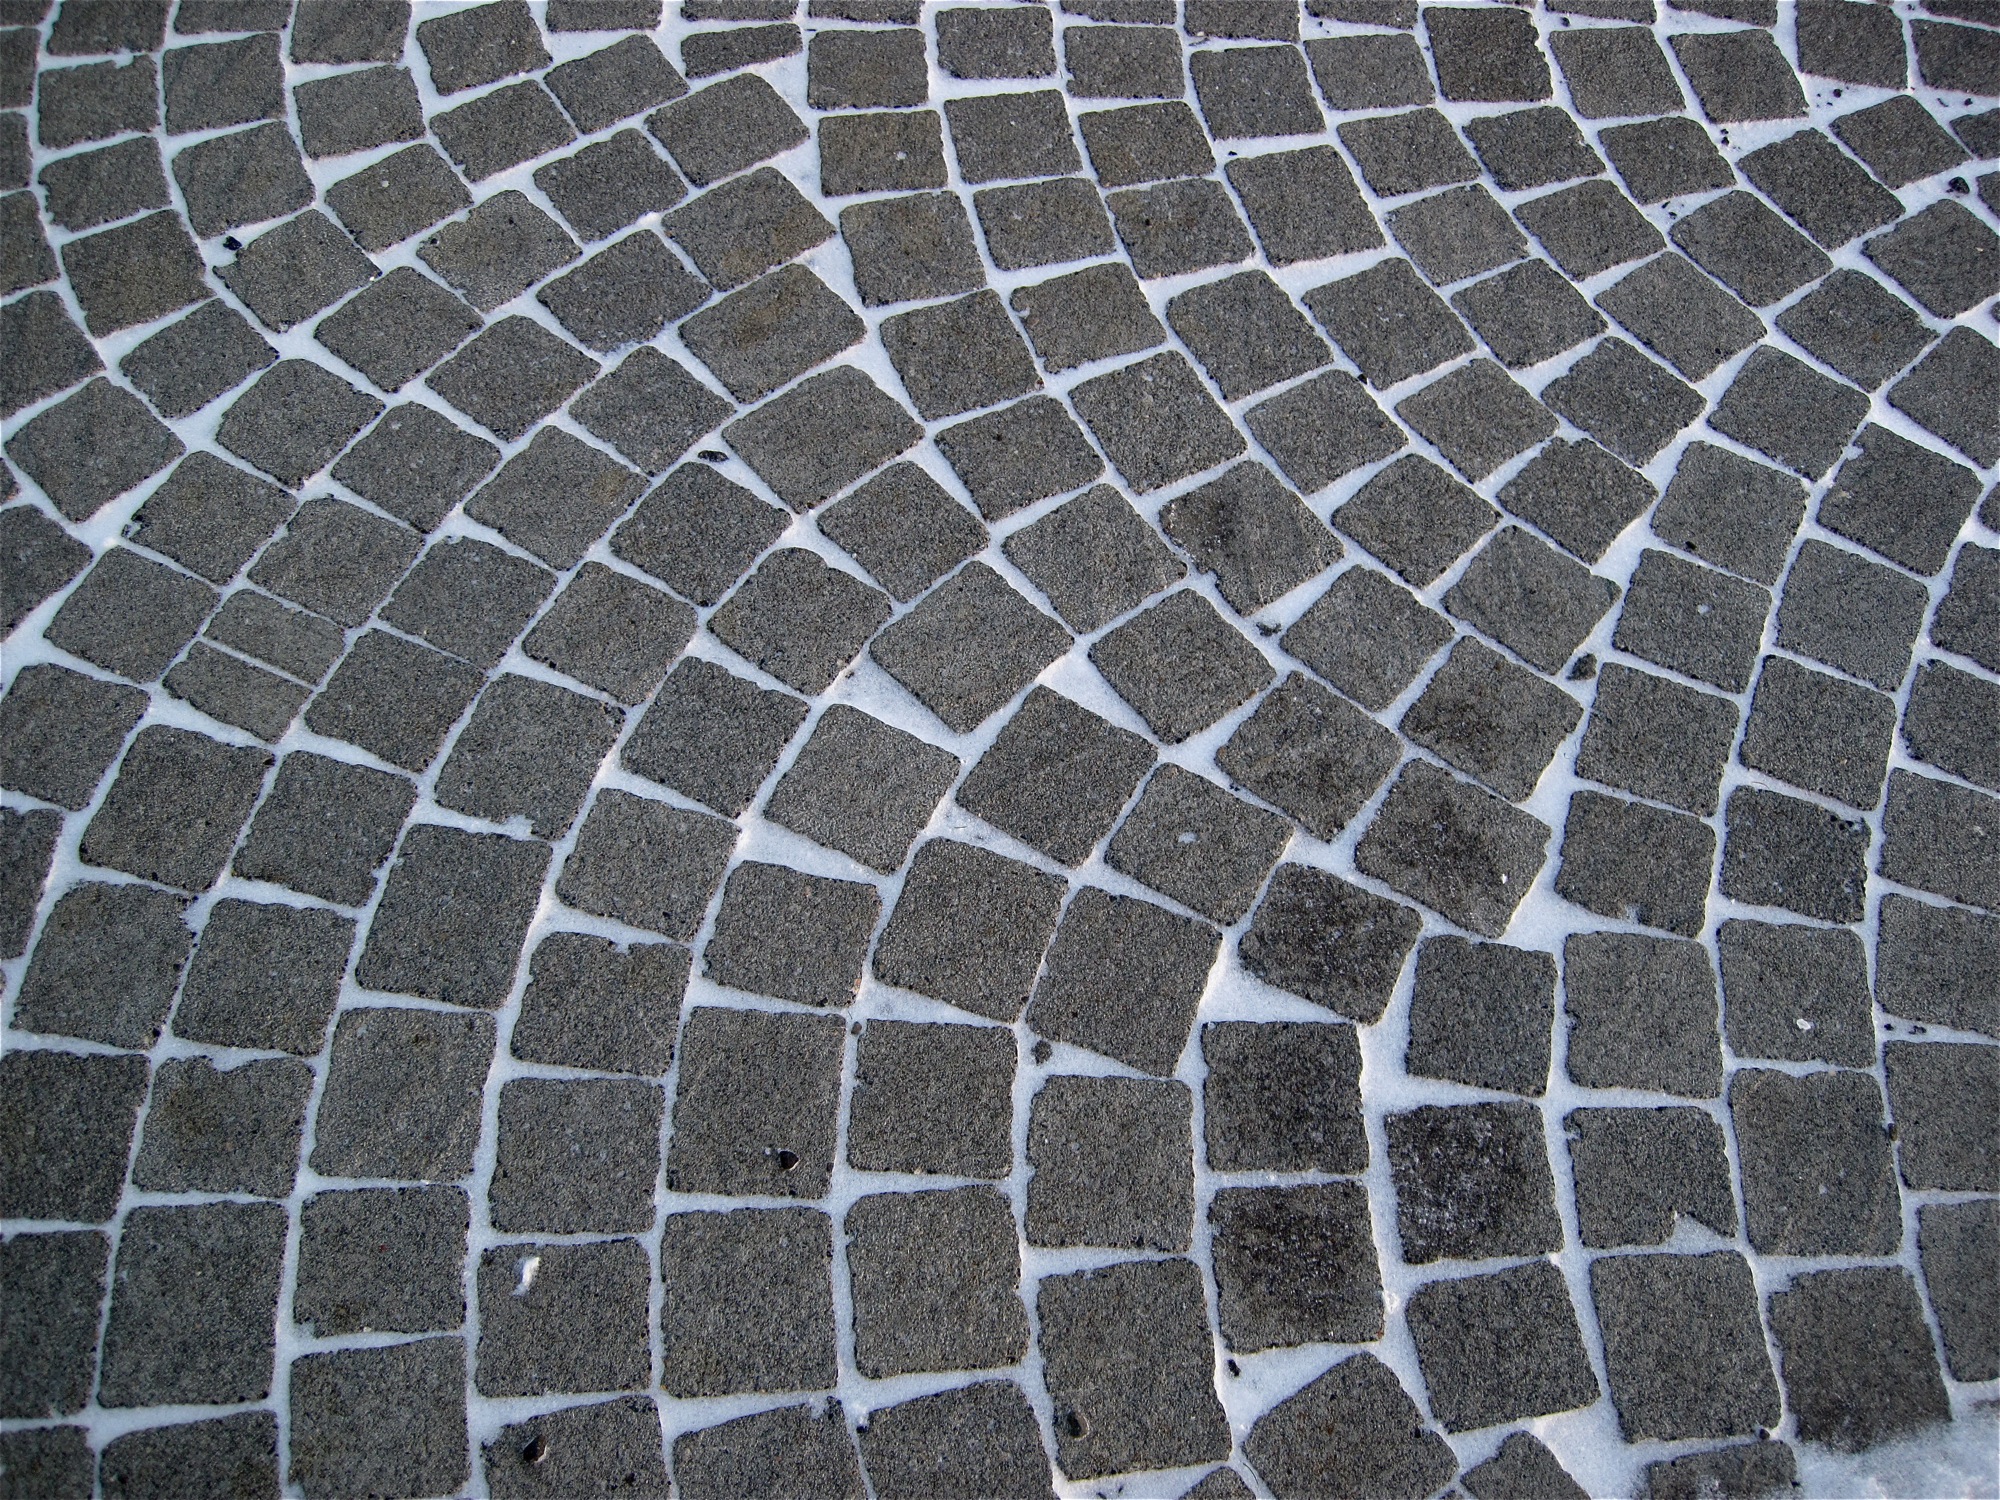
floor, cobblestone, asphalt, pattern, soil, tile, iceland, material, circle, art, net, mosaic, mesh, skinnhufa, flooring, road surface, outdoor structure, chain link fencing